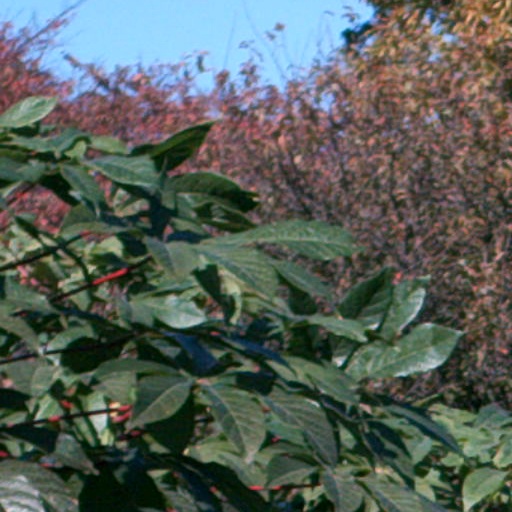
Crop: cassava